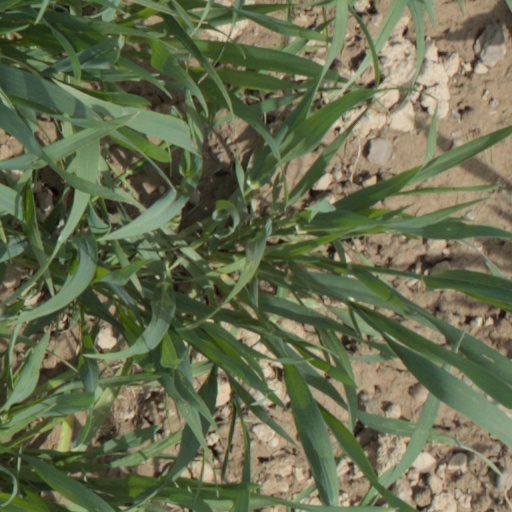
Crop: wheat